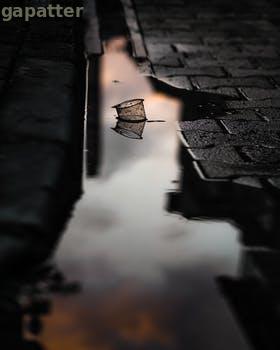
Label: Watermark